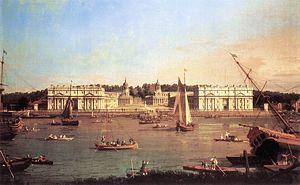
Galfridus Walpole était un officier de la Royal Navy, homme politique et maître des postes du Royaume de Grande-Bretagne. Il a perdu son bras droit après une bataille navale contre les Français à Vado Bay, en Italie, en 1711 et a commandé des navires pour une nouvelle période de neuf ans. Il a siégé à la Chambre des communes de 1715 à 1721, date à laquelle il a pris ses fonctions de ministre des Postes.
Le National Maritime Museum de Londres est le plus important musée maritime britannique et l'un des plus importants au monde.